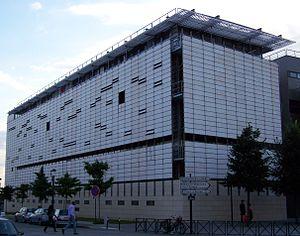
Val d'Europe est le nom du secteur IV, aussi appelé « secteur Est », de la ville nouvelle de Marne-la-Vallée, à 35 kilomètres à l'Est de Paris. C'est l'un des principaux centres urbains et d'affaires de l'Est de l'Île-de-France et l'un des principaux pôles touristiques d'Europe. Bordé par la Marne au nord, Val d'Europe est desservi par l'autoroute A4 au sud ainsi que par la ligne A du RER d'Île-de-France et par la ligne à grande vitesse Interconnexion Est du TGV.
Serris est une commune française située dans le département de Seine-et-Marne, en région Île-de-France. Serris fait partie du secteur IV de la ville nouvelle de Marne-la-Vallée, appelé Val d'Europe, et de l'intercommunalité Val d'Europe Agglomération.